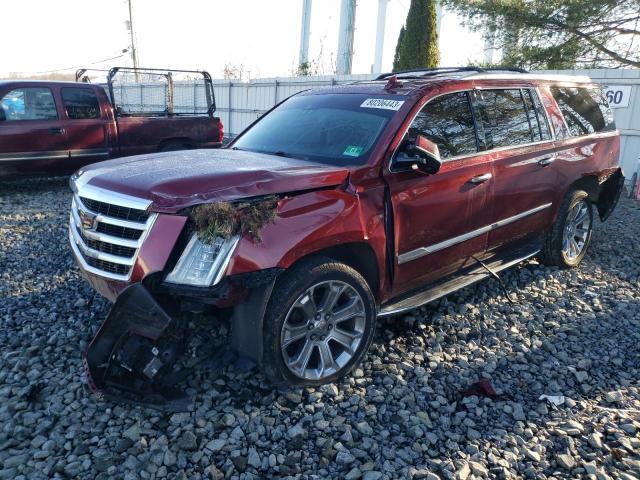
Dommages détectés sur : capot, aile avant gauche, porte avant gauche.
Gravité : mineur